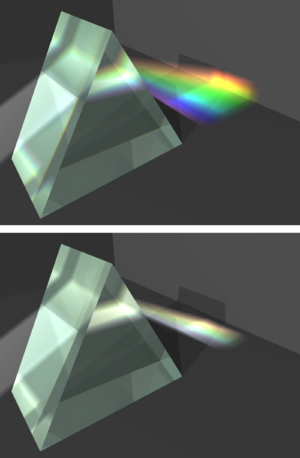
Optisk prisme
Optiske prismer med høj optisk dispersion(øverst) og lav (nederst).
Et optisk prisme er et stykke gennemsigtigt materiale med et antal plane overflader: Når prismet gennemskinnes af lys i retninger andet end vinkelret på overfladerne, brydes lyset som følge af et fænomen der kaldes refraktion; på denne måde kan prismet anvendes til at ændre lysstrålers udbredelsesretning.